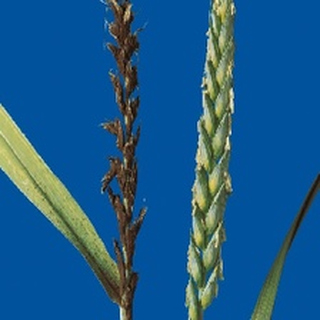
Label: wheat_smut